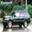
Label: automobile